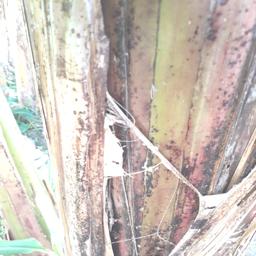
Label: PSEUDOSTEM WEEVIL